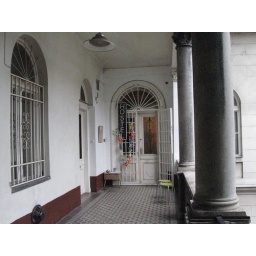
this is in budapest the front door of the hostel. nice building in need of a power wash